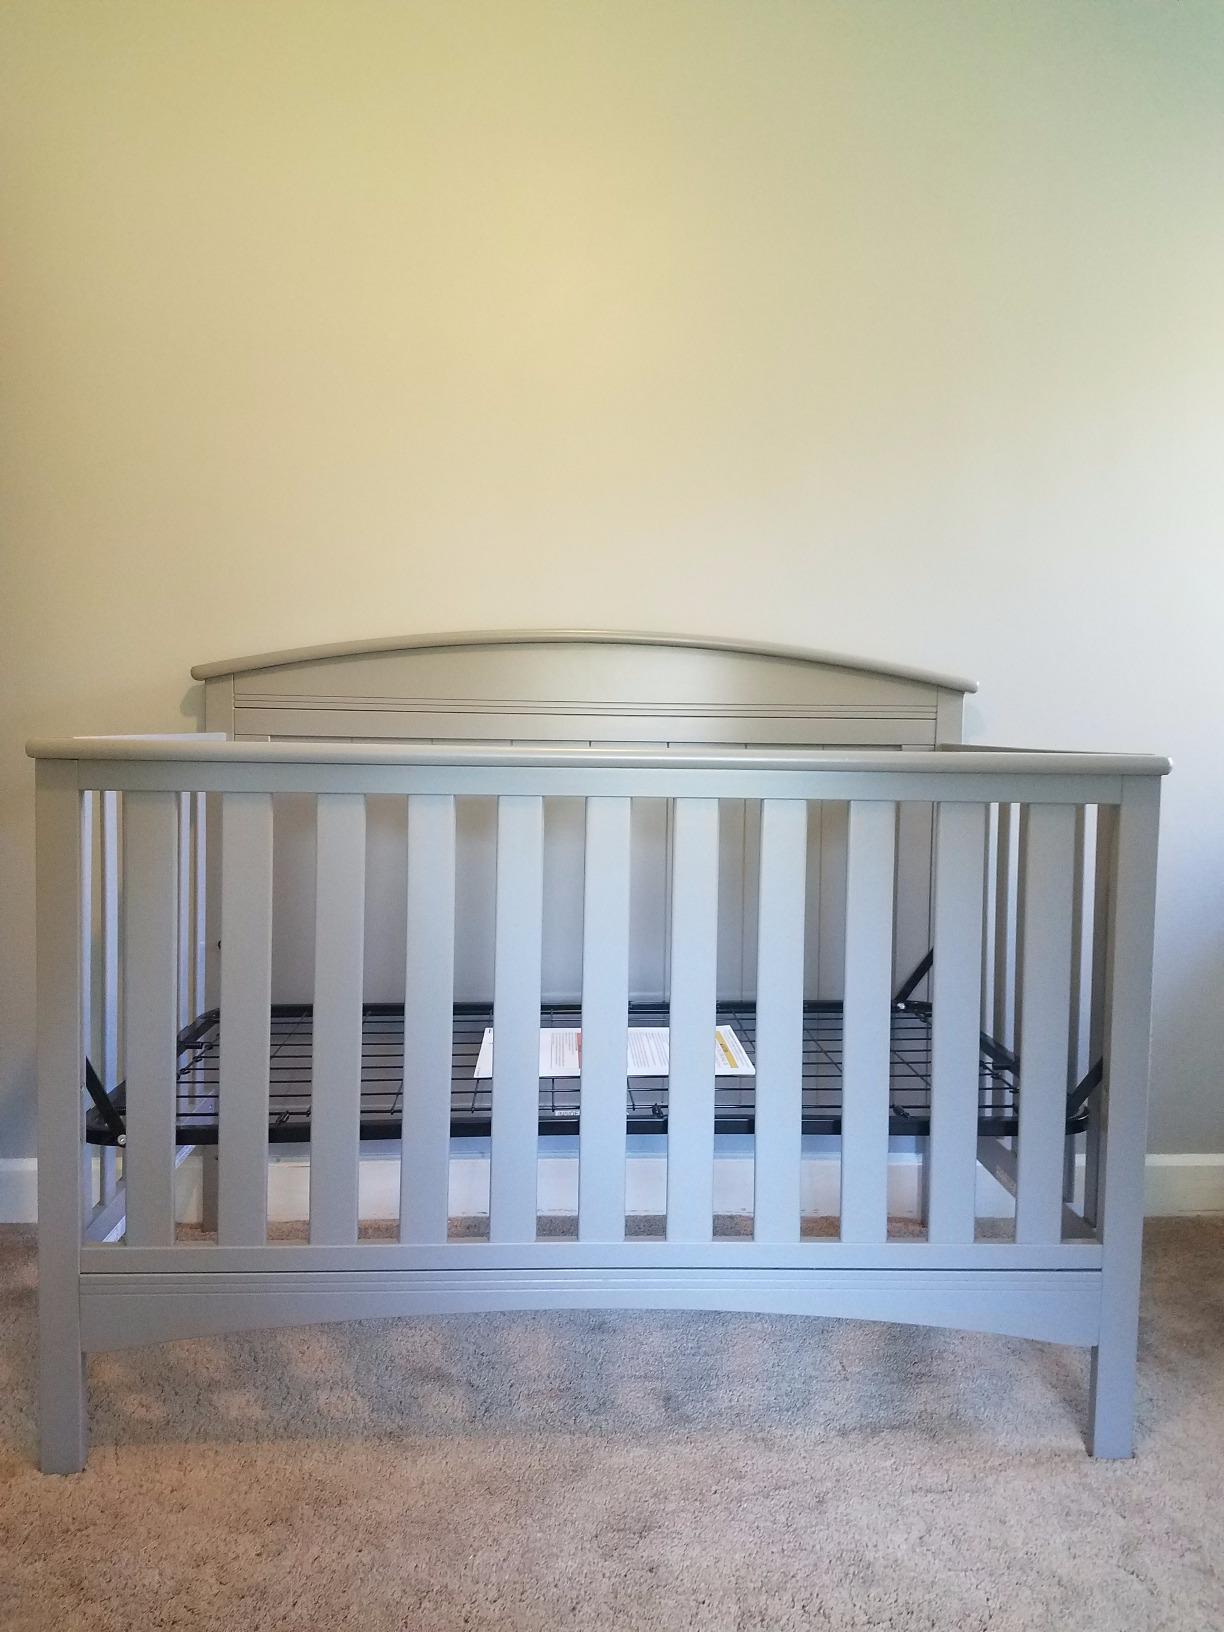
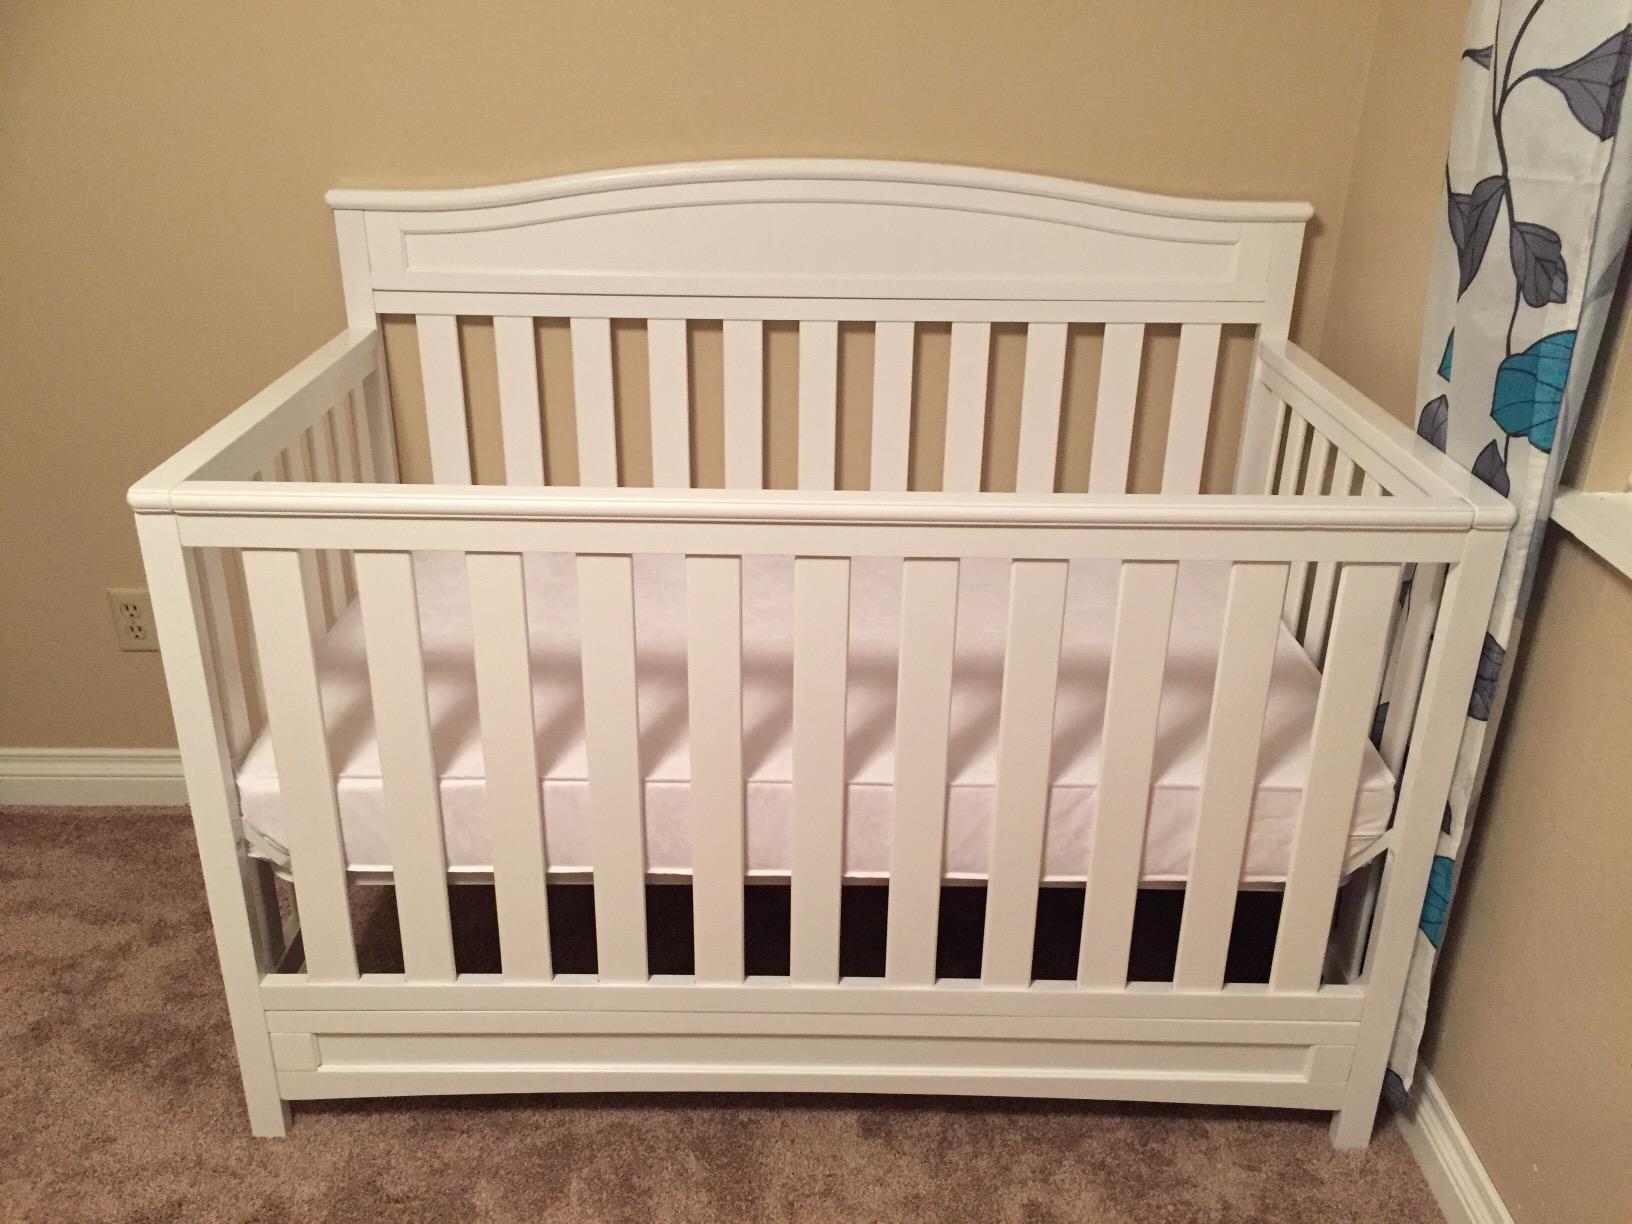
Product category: products_crib
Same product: no